Rothschild Martin Maurel

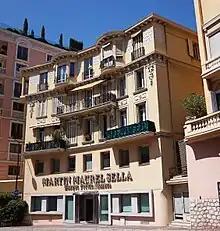
Martin Maurel Sella, a Monaco private banking subsidiary

The Banque Martin Maurel was established in 1964 as a result of a merger of Banque Martin Frères (founded in 1825) and Banque Maurel (founded in 1929) by Robert Maurel. At the time, the bank became a subsidiary of the holding company Compagnie Financière Martin Maurel Société Anonyme.